Cemal Nadir Güler

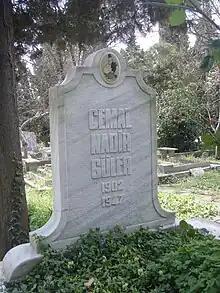
The grave of Cemal Nadir Güler at Zincirlikuyu Cemetery, Istanbul

After finishing high school, he began working as a sign painter in Bursa. He also created cartoons, and his first cartoon appeared in "Diken" (literally: "The Thorn") periodical. Although he moved to İstanbul and tried to be a full-time cartoonist, he could not make it and he returned to Bursa. The Alphabet reform of 1929 gave Cemal Nadir a second chance to show his talent. When Turkey adopted the Latin alphabet replacing the Ottoman Turkish alphabet in Arabic script, all sign boards were necessarily changed, and he worked hard to meet the demand. The same year, he moved once more to İstanbul to work for the daily "Akşam". Later, he also drew for the newspaper "Son Posta", as well as for the satirical magazines such as "Akbaba". He also contributed to "Yedigün". During this period, he published the satirical magazine "Amcabey". During World War II, he drew anti-Nazism cartoons in the daily "Cumhuriyet". In 1946, Republican People's Party ( CHP) invited him to run for a seat in the parliament. However, he refused the invitation, he said that with political affiliation he would not be able to create cartoons.